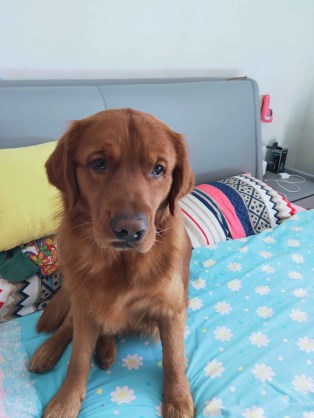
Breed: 5355-n000126-golden_retriever